803 Naval Air Squadron

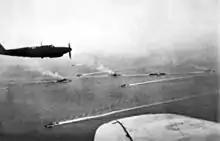
An 803 Squadron Fairey Fulmar Mk I during the Battle of Cape Matapan, 1941.

803 Squadron was re-equipped with Fairey Fulmar Mk I in October 1940, and after that served in the Eastern Mediterranean off , fighting at the Battle of Cape Matapan, shooting down two aircraft and damaging two more and providing fighter cover for the Malta convoys and the evacuation of Crete. After HMS "Formidable" was damaged at Crete, 803 Squadron moved to RNAS Dekheila (HMS "Grebe"), Alexandria, Egypt, where it was re-equipped with RAF Hurricanes and later Sea Hurricanes.